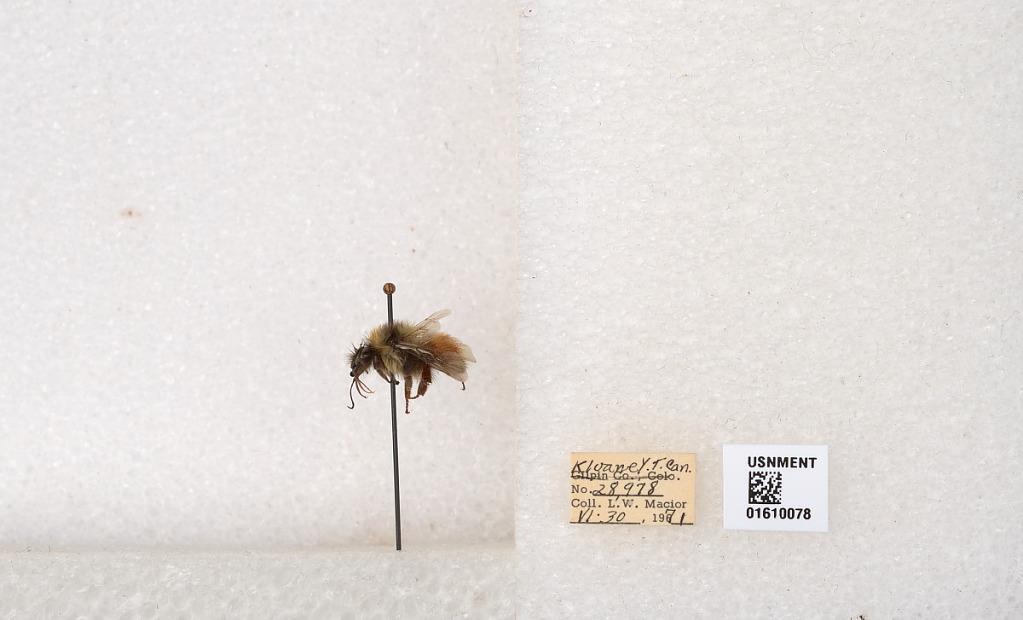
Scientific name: Bombus (Pyrobombus) sylvicola Kirby
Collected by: L. Macior
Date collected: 1971-6-30
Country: Canada
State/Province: Yukon Territory
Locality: Kluane National Park and Reserve
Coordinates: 60.7493, -139.504